List of sports governing bodies in Wales

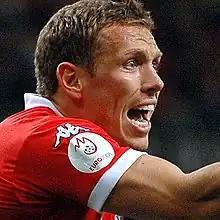

The FAW has six affiliated Area Football Associations: Central Wales; Gwent County; North East Wales; North Wales Coast; South Wales; and West Wales. The FAW is based at Cardiff Bay.